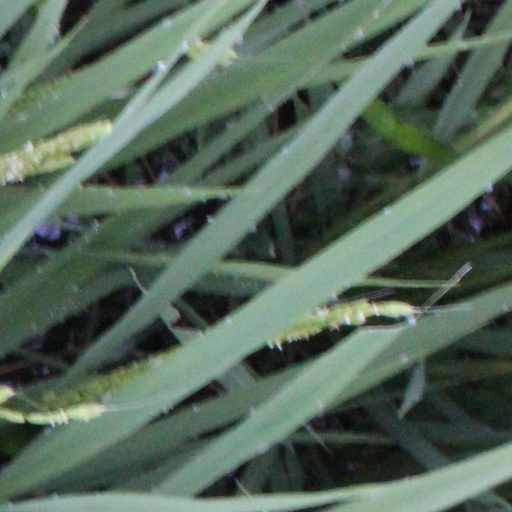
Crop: rice